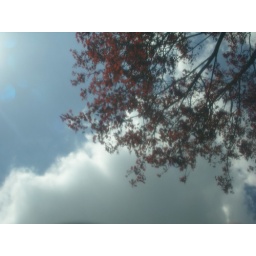
Reflection of trees & sky in Eee lid